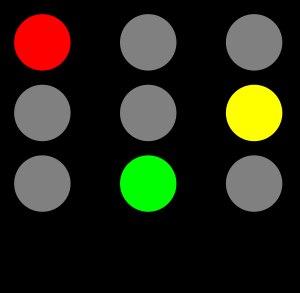
Un feu de circulation routière, aussi appelé feu rouge, feu tricolore ou simplement lumière au Canada francophone, est un dispositif permettant la régulation du trafic routier entre les usagers de la route, les véhicules et les piétons.